I Can't Understand What My Husband Is Saying

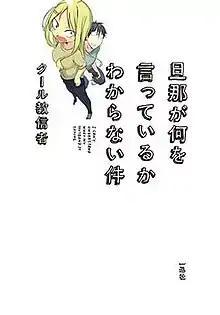
Cover of "Danna ga Nani o Itteiru ka Wakaranai Ken" volume 1 by Ichijinsha

is a Japanese 4-panel manga series by Coolkyousinnjya. The chapters are released online and then published in print by Ichijinsha. The first volume was released on December 29, 2011, and the fifth volume was released on August 4, 2015. An anime adaptation began airing in Japan on October 4, 2014, and finished airing on December 25, 2014. A second season began airing on April 2, 2015, and finished airing on June 25, 2015.